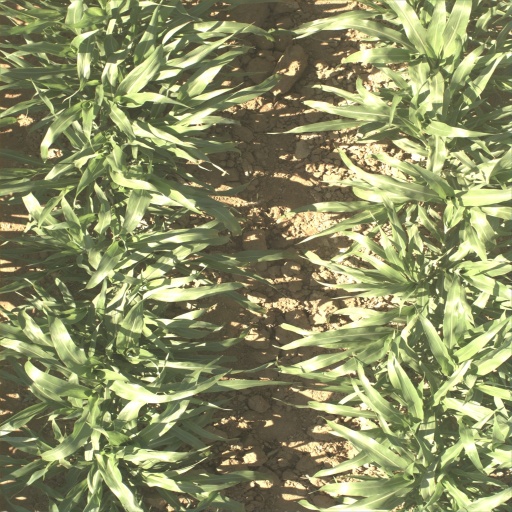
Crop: sorghum